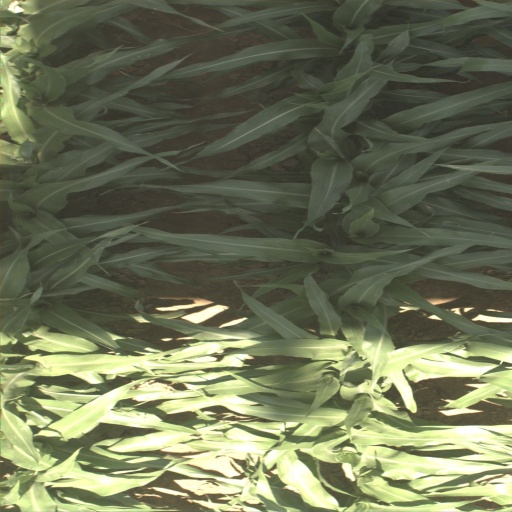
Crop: sorghum